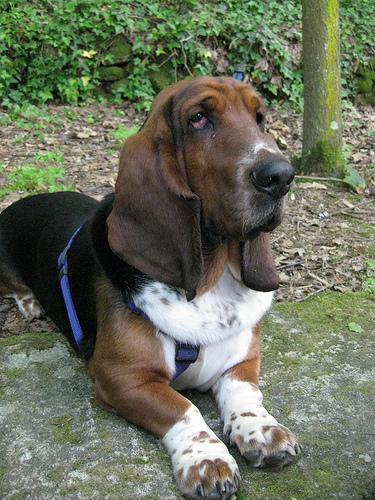
Breed: basset hound